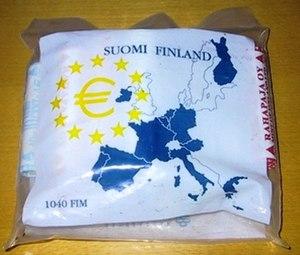
Les pièces en euro de la Finlande sont les pièces de monnaie en euro frappées par la Suomen Rahapaja et mises en circulation par la Finlande. L'euro a remplacé l'ancienne monnaie nationale, le mark finlandais, le 1ᵉʳ janvier 1999 au taux de conversion de 1 euro = 5,94573 marks. Les pièces en euro finlandaises ont cours légal dans la zone euro depuis le 1ᵉʳ janvier 2002.